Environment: real
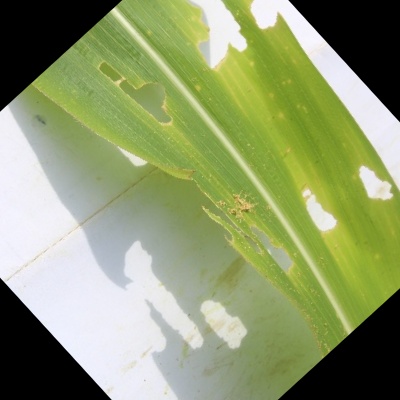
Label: fall_armyworm